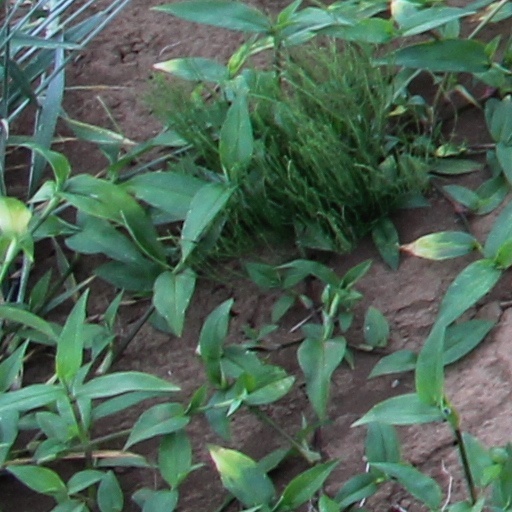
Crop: wheat